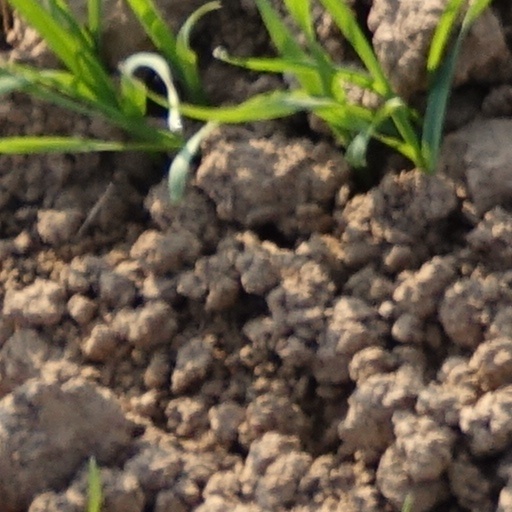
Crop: wheat